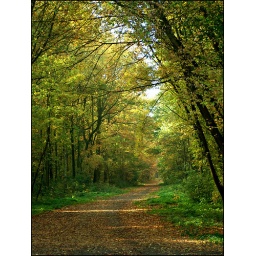
another road in forest ;)